Boaz Kramer

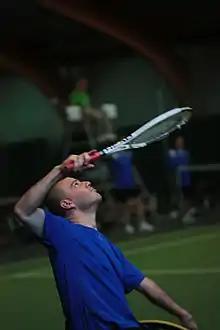

Boaz Kramer (born 12 January 1978) is an Israeli former professional wheelchair tennis player.